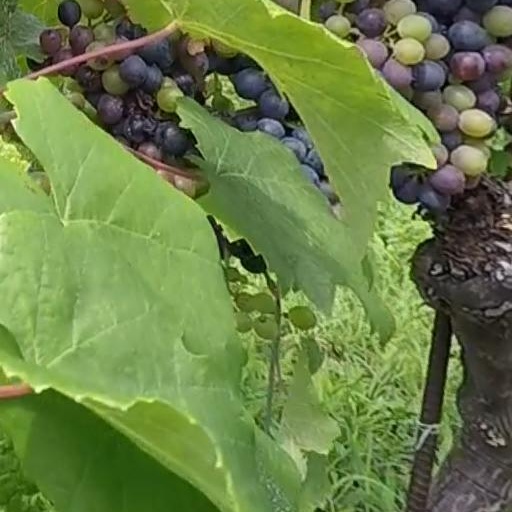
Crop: grape